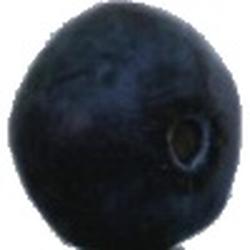
Label: Blueberry